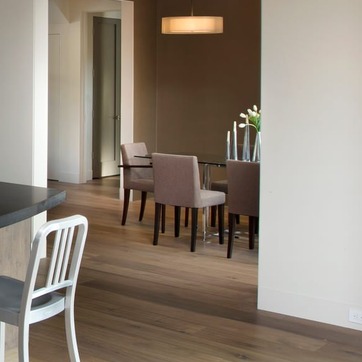
Material: leather